The Nine Nations of North America

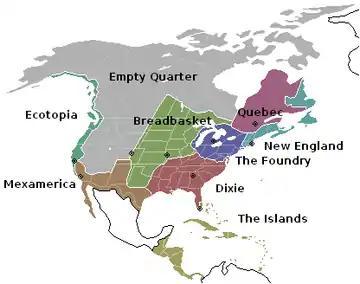
Approximate map of the Nine Nations of North America with each of their capitals

Despite their presence within North America, Garreau did not assign the central and southern regions of the country of Mexico to any of his nine nations.